Jan van Kessel the Elder

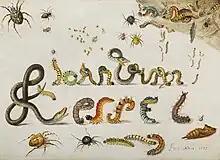
"Arthropods and snakes contorted to spell the artist's name"

At the age of only 9, Jan van Kessel was sent to study with the history painter Simon de Vos. He further trained with family members who were artists. He was a pupil of his father and his uncle Jan Brueghel the Younger.